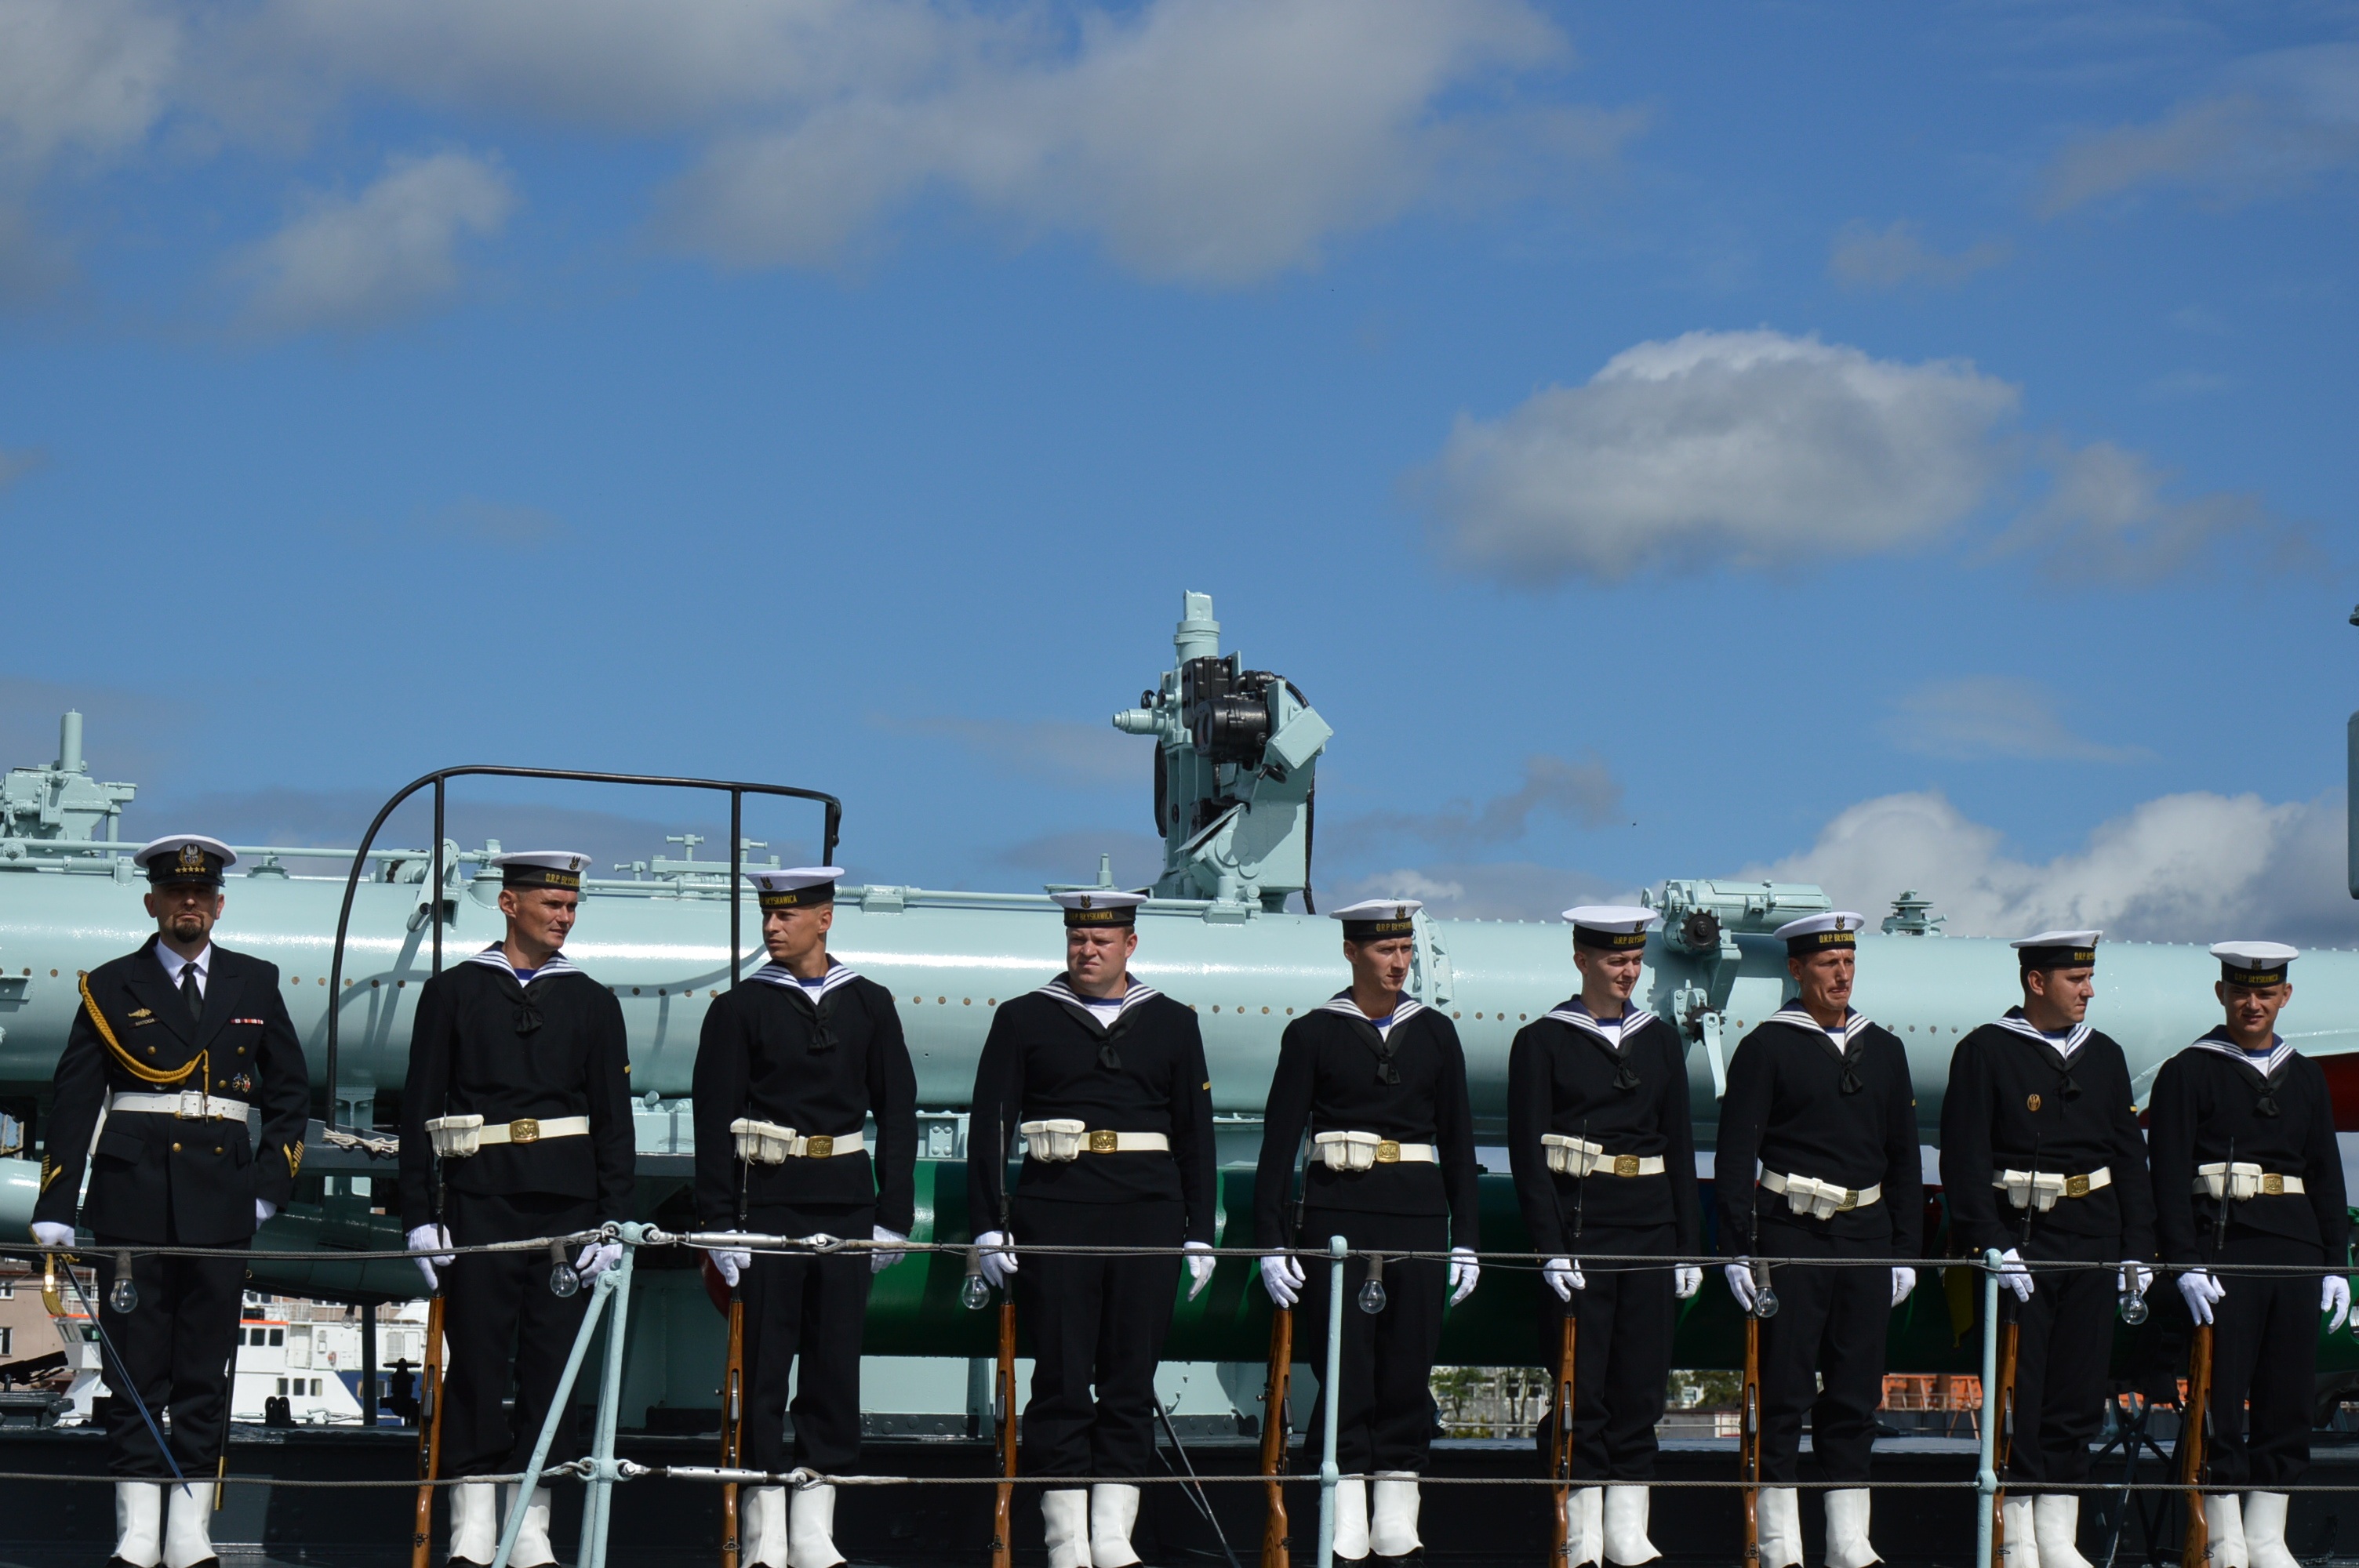
military, soldier, army, vehicle, profession, team, navy, troop, the military, law enforcement, air force, military officer, military person